Guan (headwear)

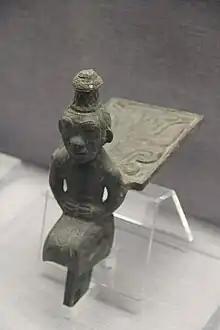
Early form of "guan" as seen on Western Zhou bronze chariot ornamental figurine

As recorded in Rites of Zhou and Book of Rites, clothing became one of the principles of rites and ceremony, hence "guan" became a foundational item for etiquette and ritual. During the Zhou dynasty, the main types of used were and . The was the highest rank of guan and could only be worn by the rulers, the feudal lords and nobles in sacrificial ceremonies, such as the Heaven worshipping ceremony and the ancestors worshipping ceremony, and in conferring ceremony. The followed strict regulations based on social hierarchy with the number of beads tassels indicating the ranks of its wearer; for example, the Emperor wore twelve beads tassels while the lowest rank officials wore only two beads tassels. The was the second highest after the and was divided into two types: and . The was red and black in colour. The was decorated with 12 beams of white deer-skin, had an arched top, wide edges, and was decorated with many colourful jades in its seams.